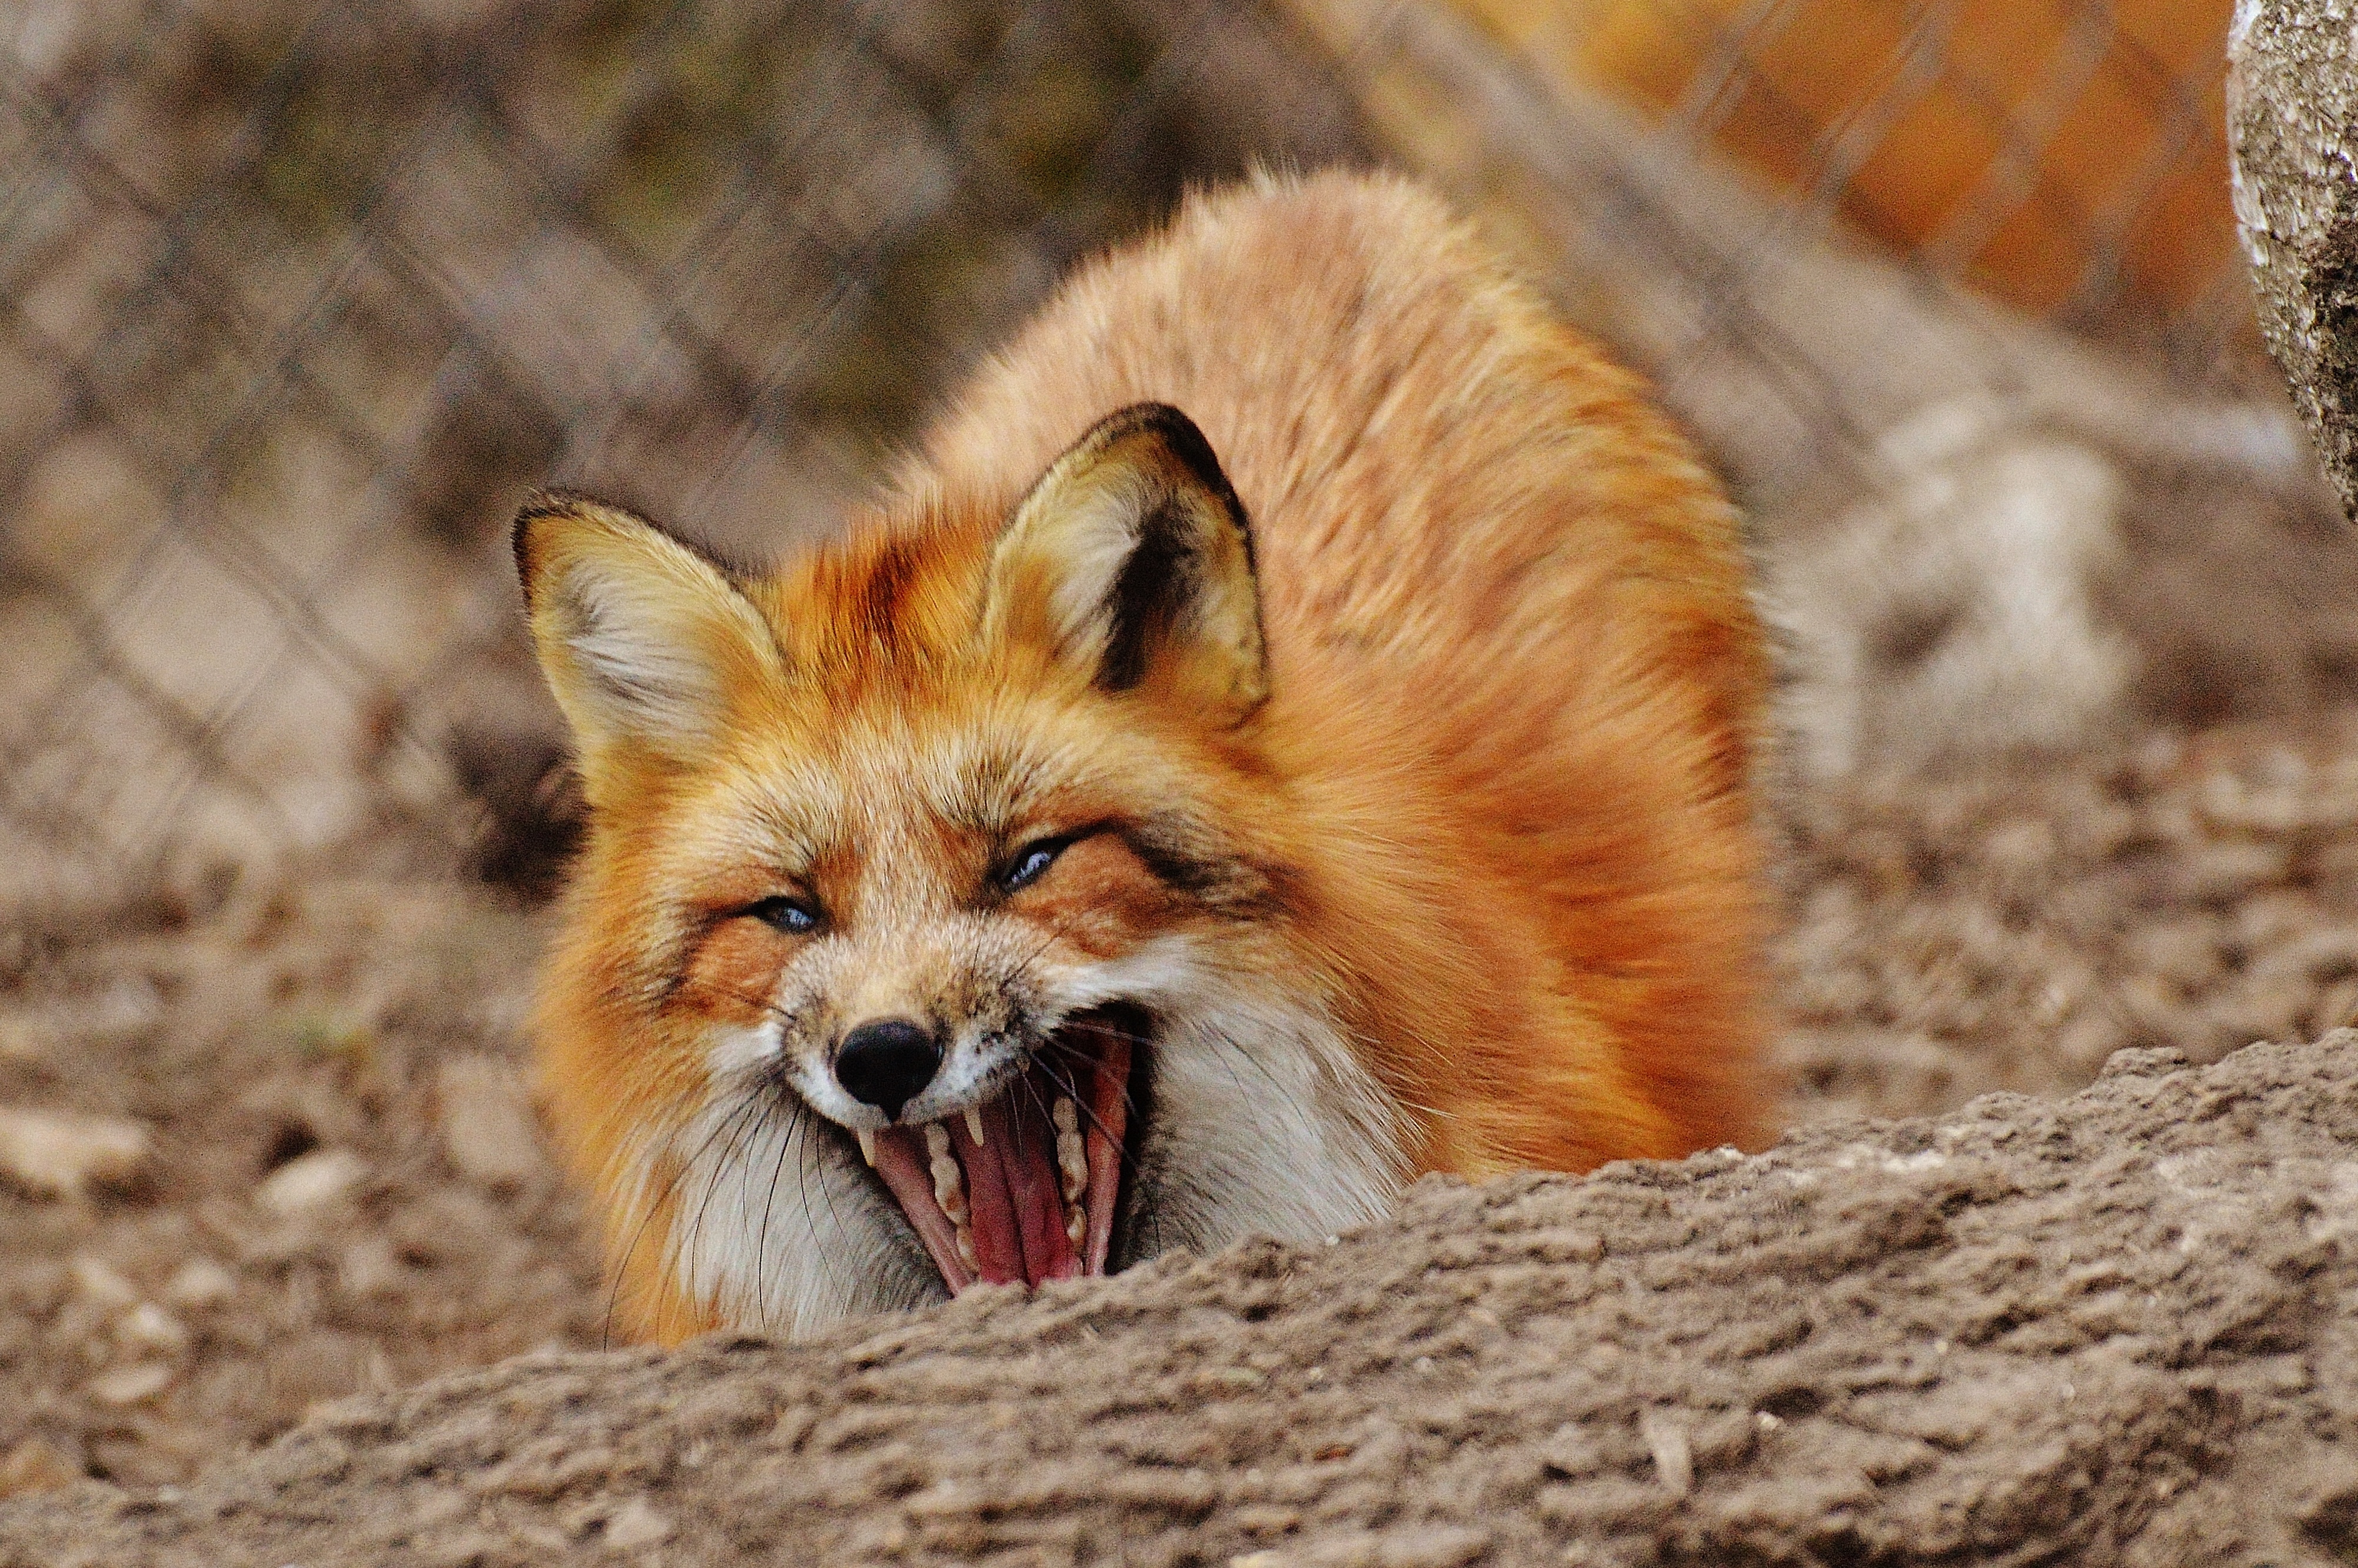
nature, animal, wildlife, zoo, mammal, fox, fauna, red fox, vertebrate, fuchs, animal world, wildlife photography, animal portrait, wildpark poing, dog like mammal, kit fox, dog breed group